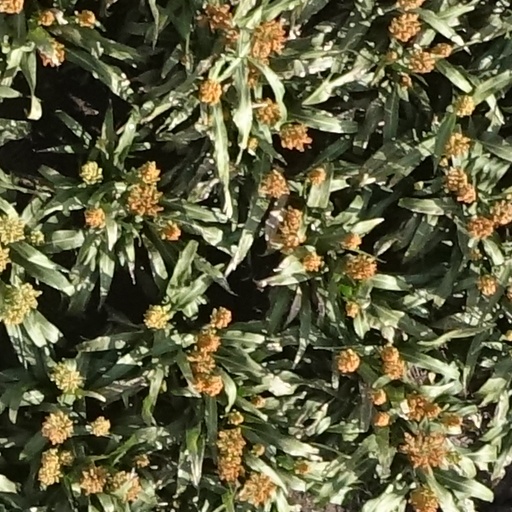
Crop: sorghum